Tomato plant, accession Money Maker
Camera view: bottom (45 deg); turntable rotation: 180 degrees
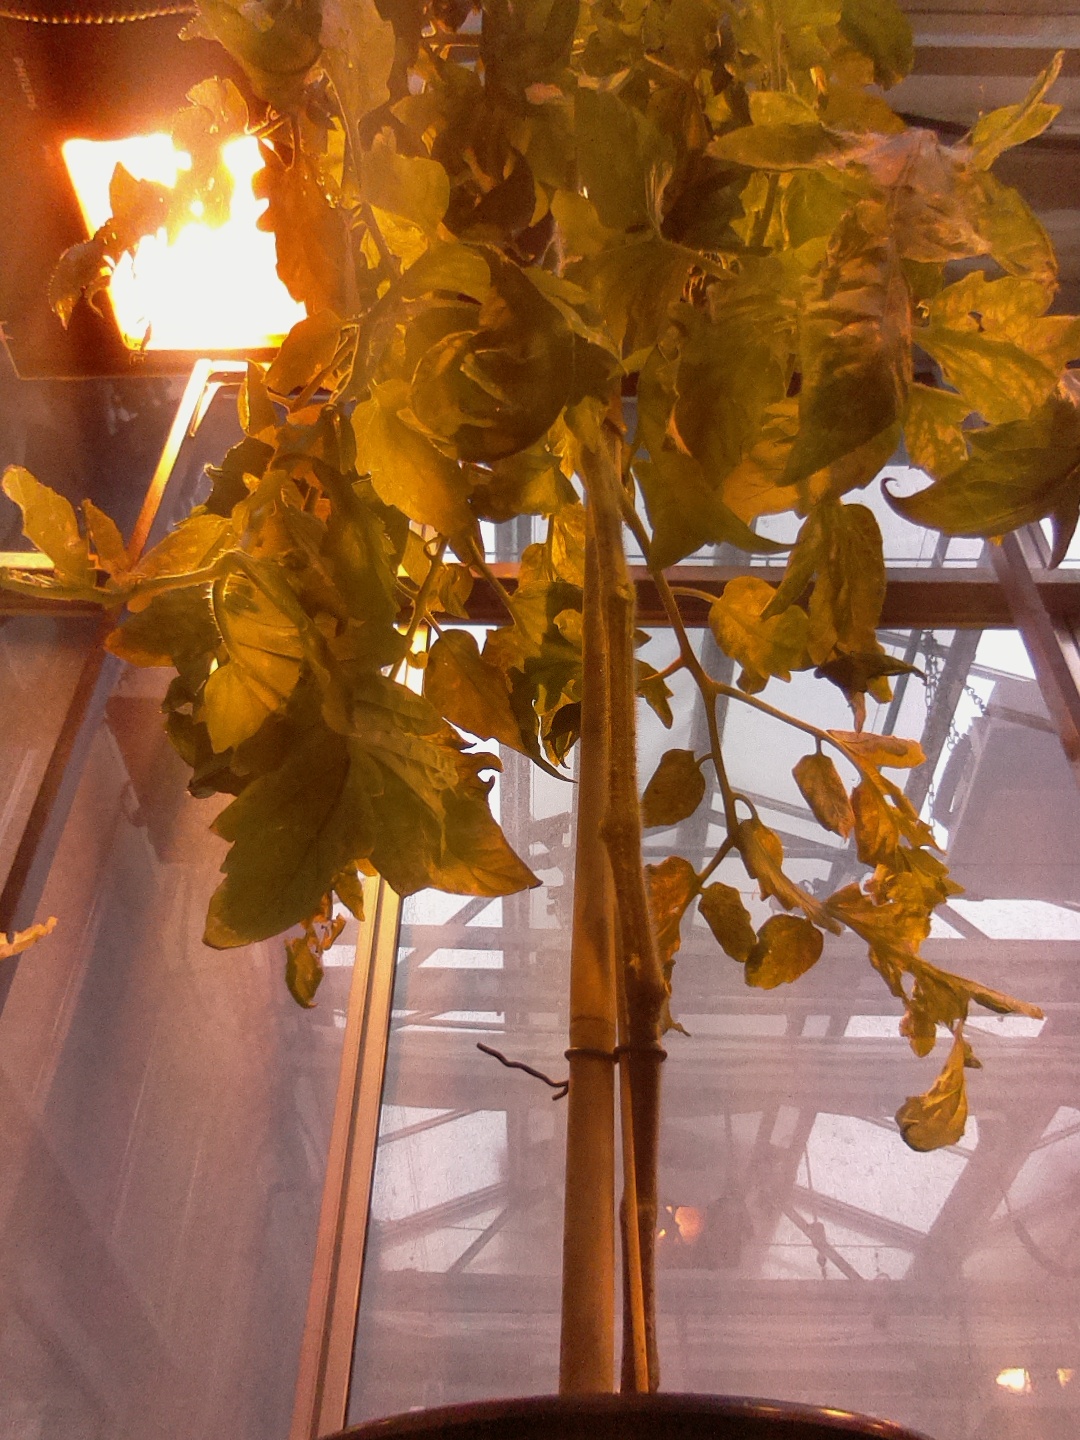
BBCH growth stage 72: 20%-30% of final fruit size